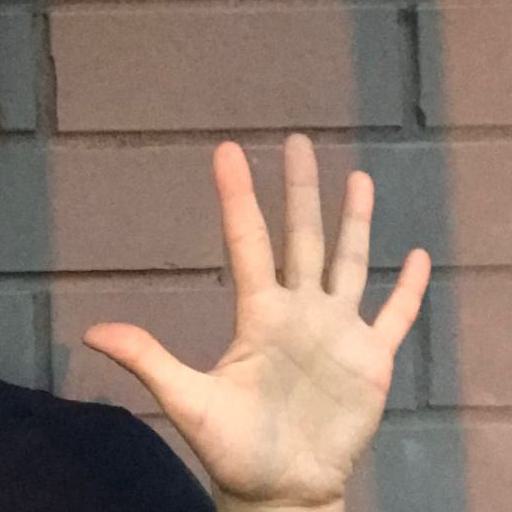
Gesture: palm